Clover (spread)

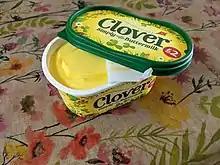
Clover Spread

Clover is a brand of soft spread sold in the United Kingdom that is produced by Saputo Dairy UK. It resembles butter but is easier to spread when cold. Its ingredients include vegetable fat and buttermilk. The brand was launched in September 1983 and is claimed to be worth £81m at retail value. It is made in Kirkby near Liverpool, Merseyside.